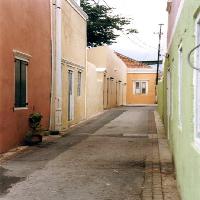
Weather: cloudy or overcast